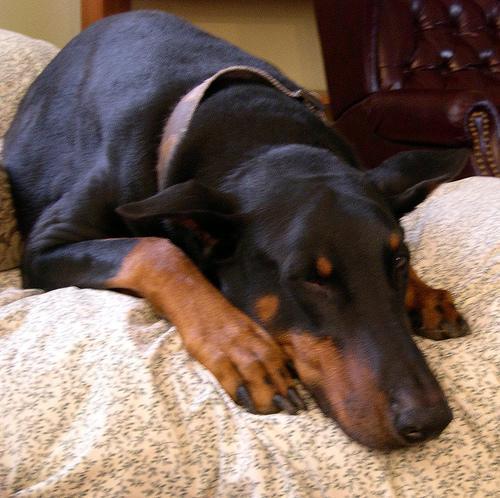
Doberman